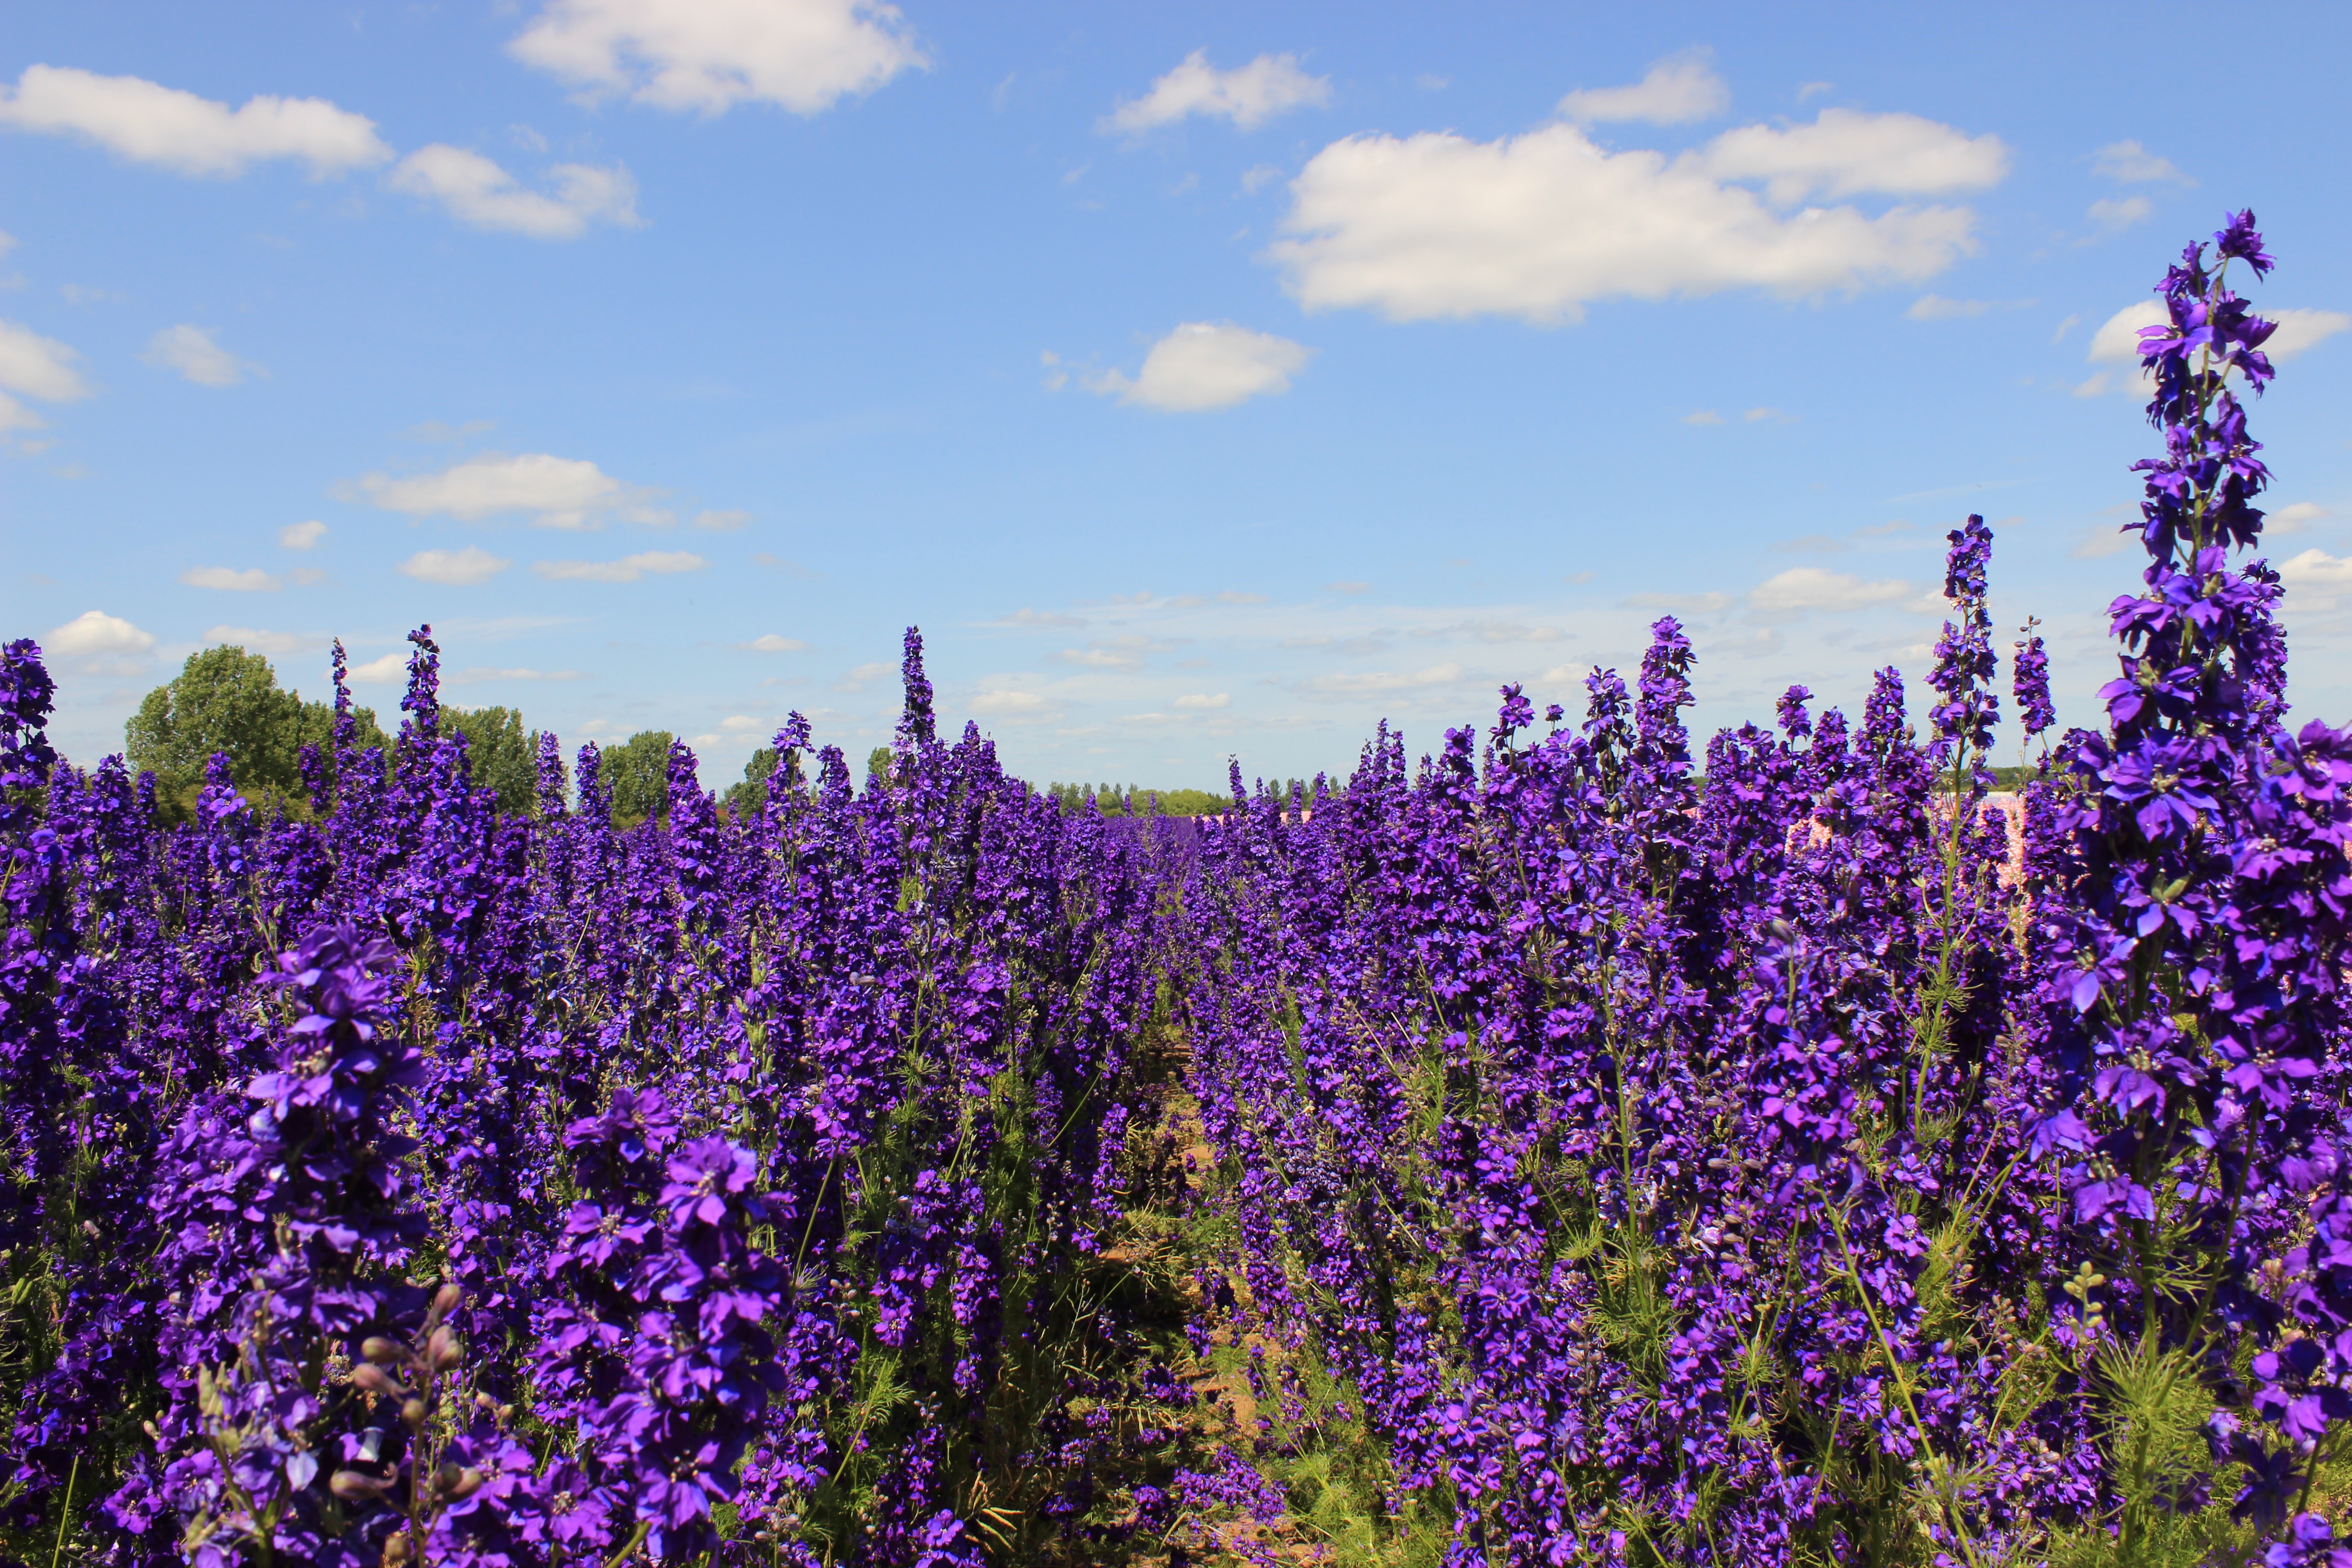
nature, blossom, plant, field, meadow, prairie, flower, petal, bloom, floral, blue, colorful, flora, lavender, wildflower, flowers, shrub, growing, lupin, flowering plant, delphiniums, land plant, english lavender